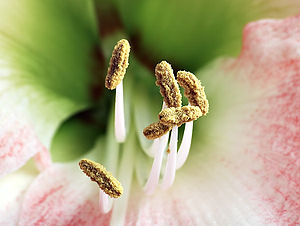
Støvdrager
Seks støvdragere i en blomst af Amaryllis eller ridderstjerne (Hippeastrum). Støvtrådene er hvide, støvknapperne er mørke, men dækkede af frigivet gulbrunt pollen.
Støvdrager er betegnelsen for det eller de hanlige organer i Angiospermernes blomster. I almindelighed består en støvdrager af en pollenproducerende støvknap som sidder hævet på en steril støvtråd. Støvknappen består som regel af fire støvsække, der sidder parallelt ved siden af hinanden i støvdragerens længderetning. Støvsækkene åbnes ved modenhed og frigiver pollen. Som regel sker det ved en længdeslids.